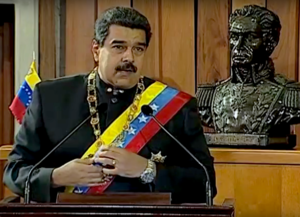
Nicolás Maduro Moros /nikoˈlas maˈduɾo ˈmoɾos/, né le 23 novembre 1962 à Caracas, est un syndicaliste et homme d'État vénézuélien, président de la République depuis 2013.